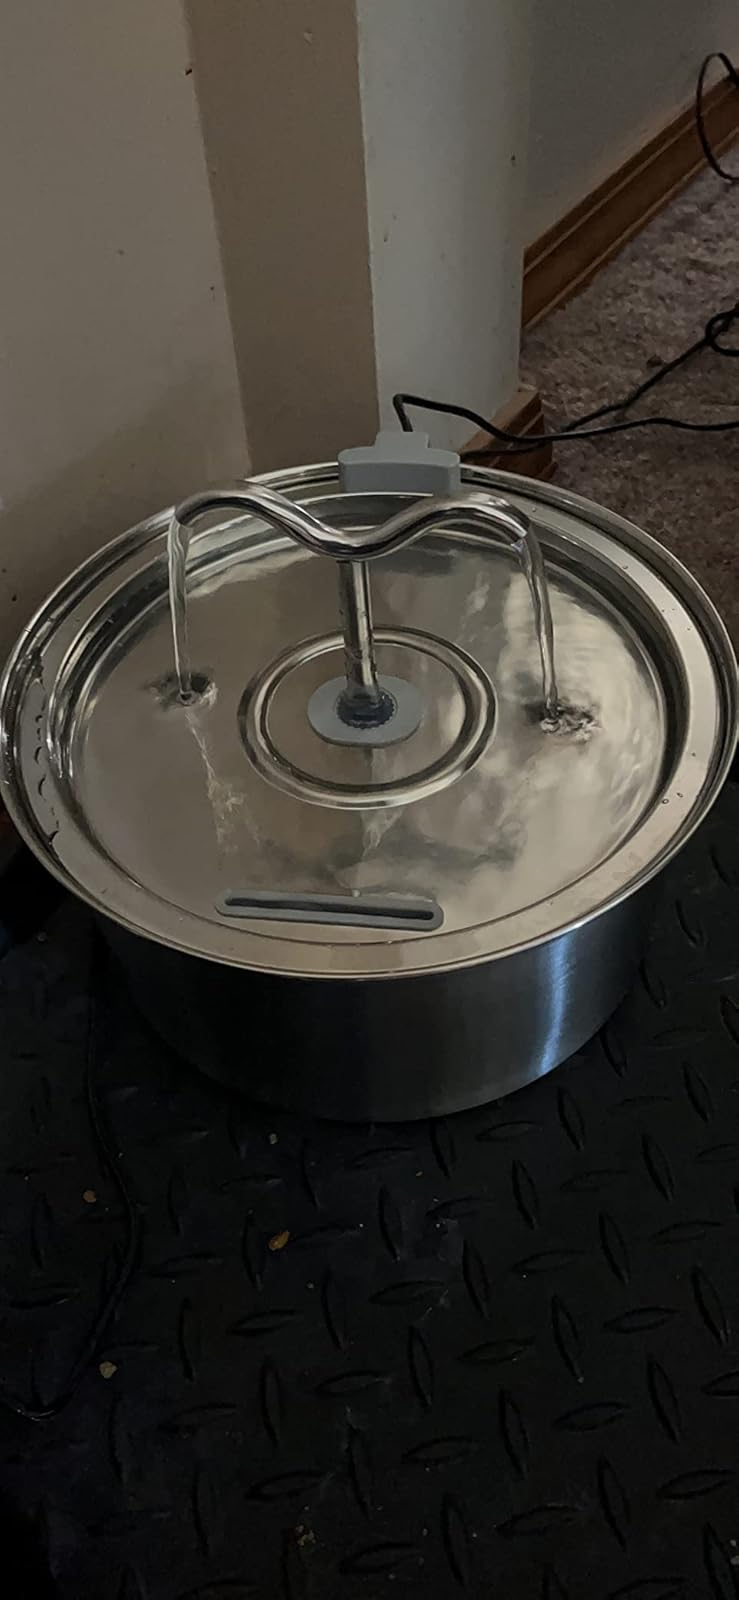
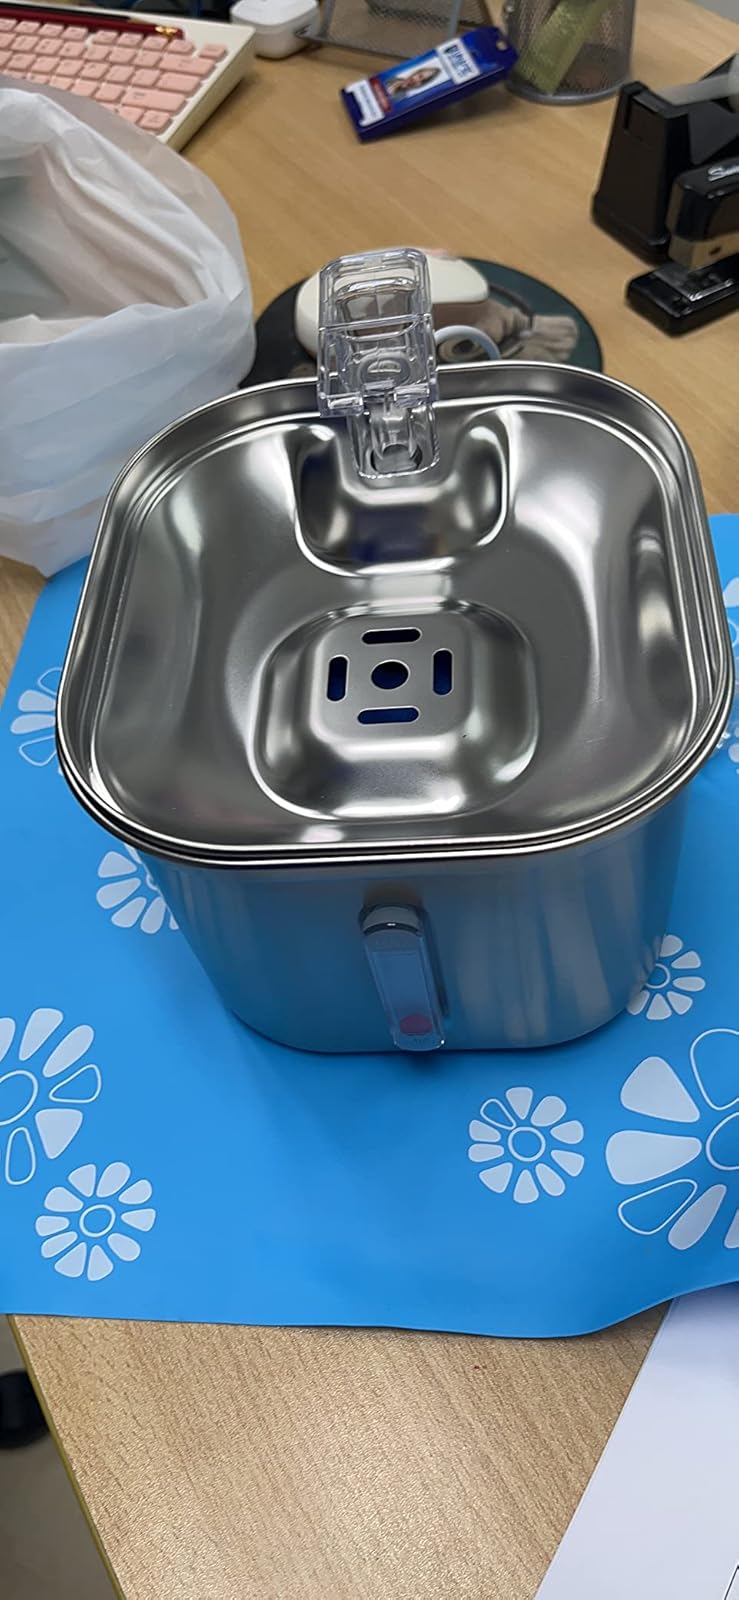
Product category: items_bowl
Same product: no